Paul Aloysius Kenna

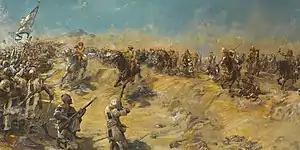

He was killed in action at Suvla, Turkey during the Battle of Gallipoli on 30 August 1915, aged 53 and is buried in Lala Baba Cemetery.